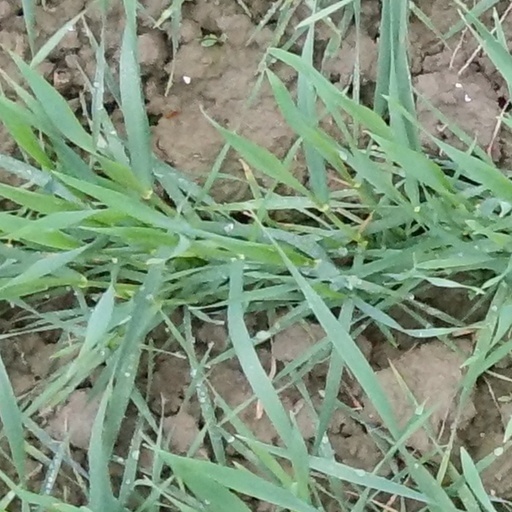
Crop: wheat